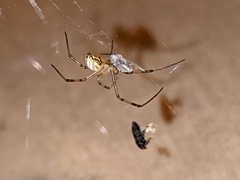
Species: Lactrodectus_hesperus